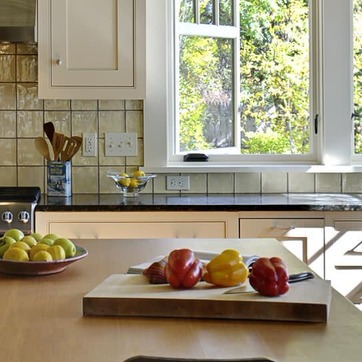
Material: plastic